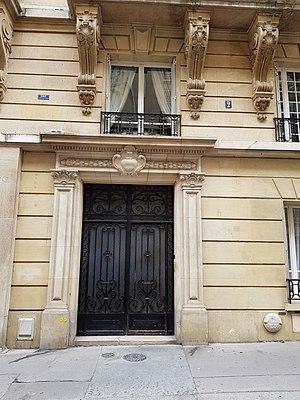
2, rue Francisque-Sarcey, Paris 16e.
La rue Francisque-Sarcey est une voie du 16ᵉ arrondissement de Paris, en France.